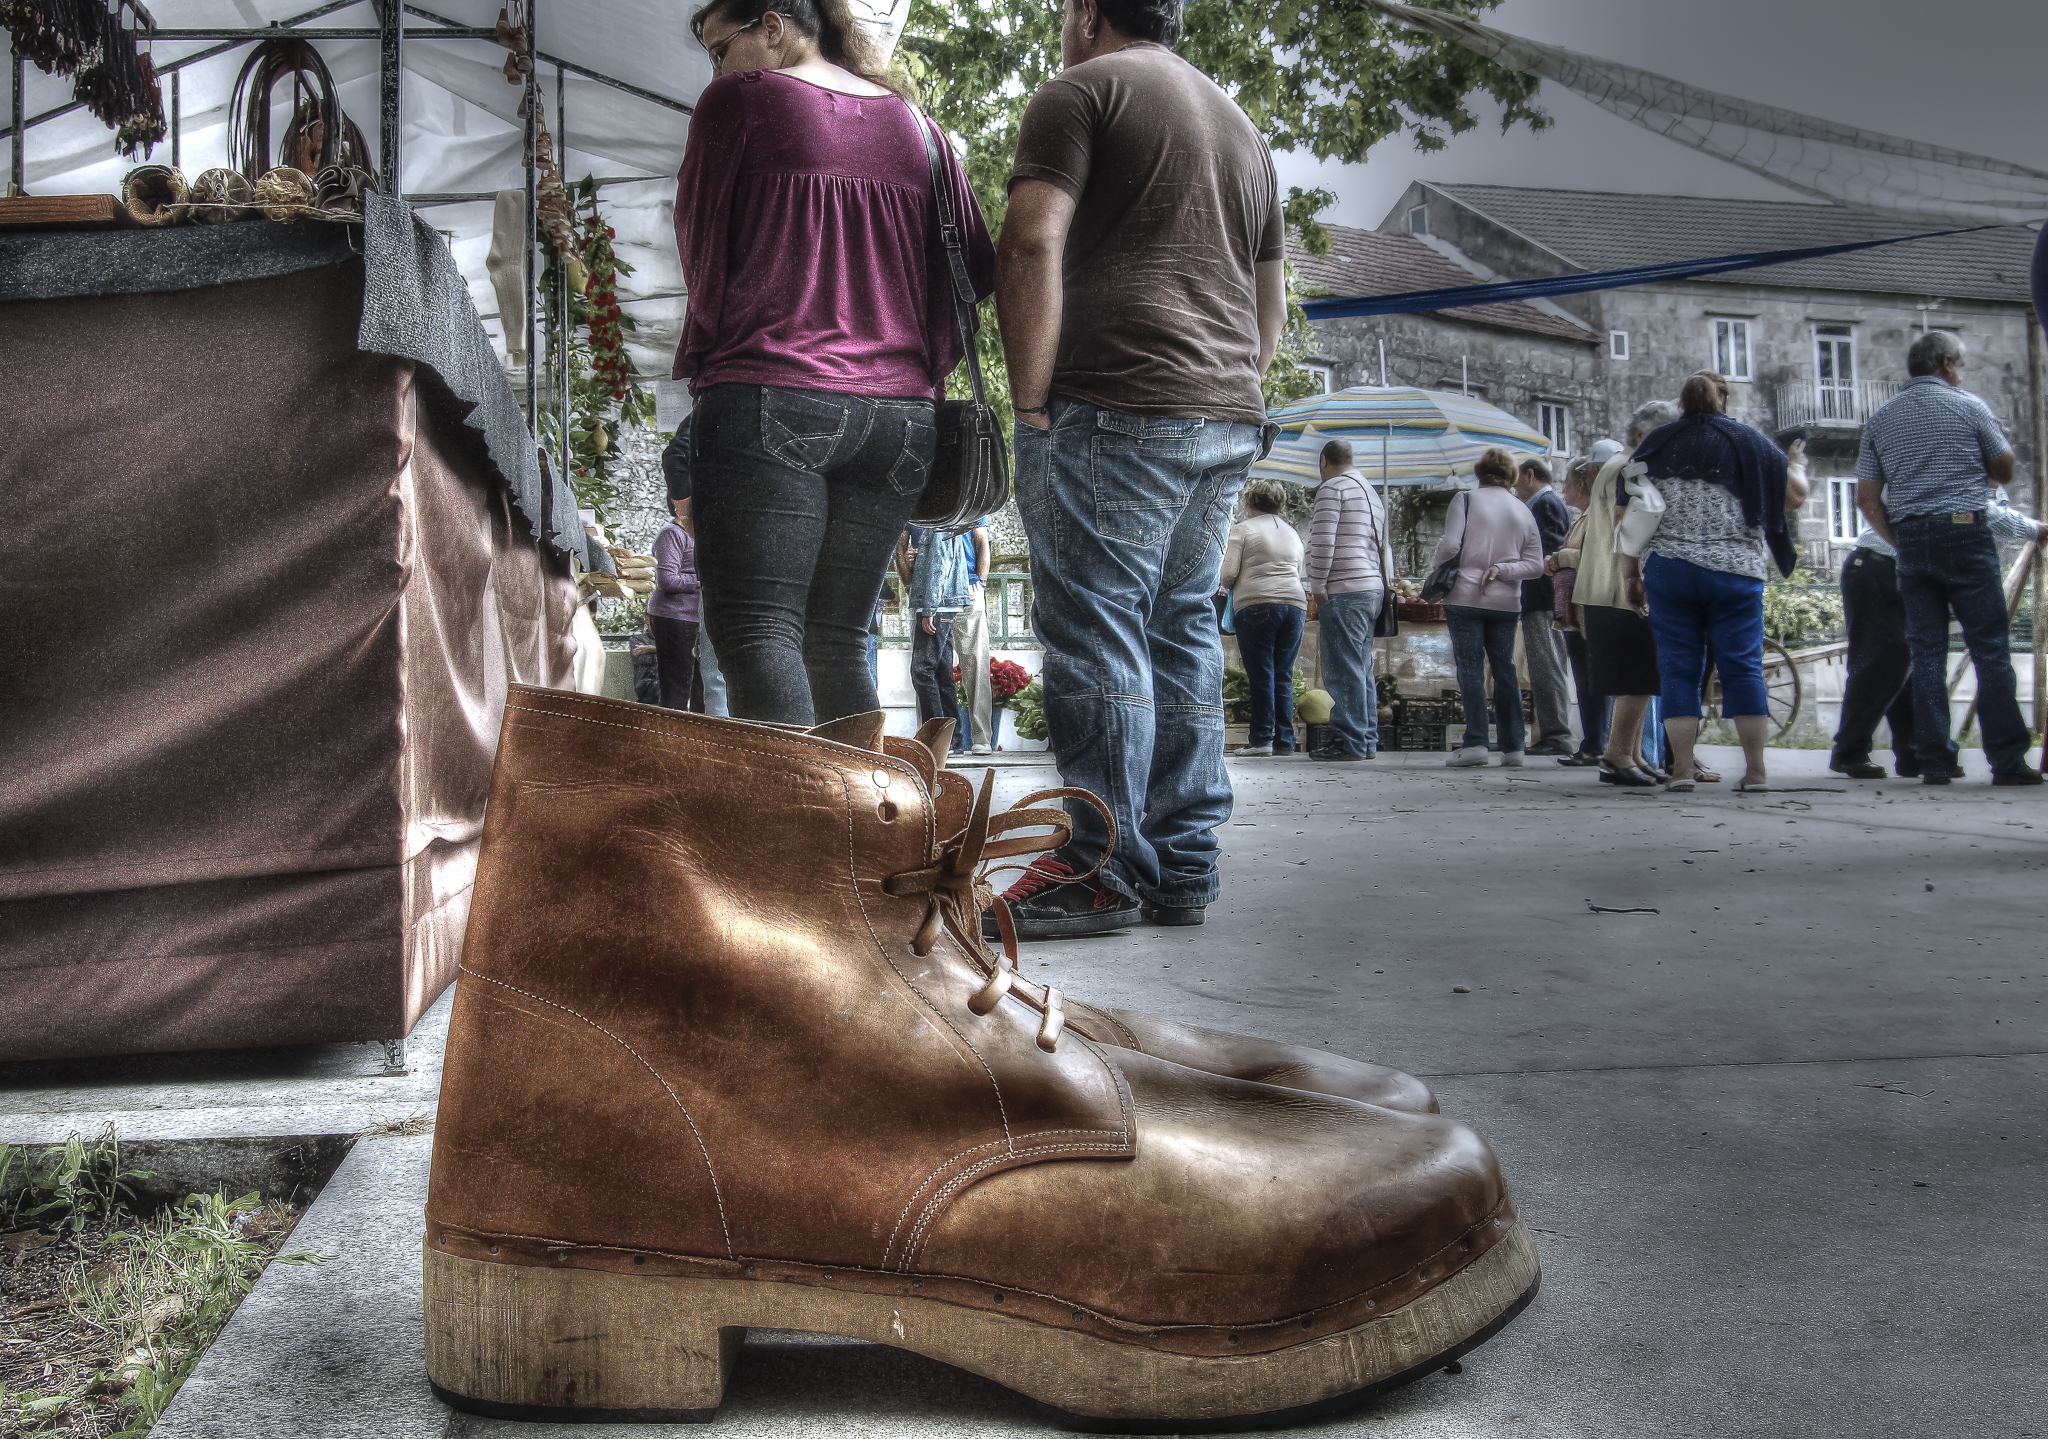
shoe, people, road, street, photo, boot, leg, spring, fashion, infrastructure, footwear, gente, feria, a77, g, ggl1, gaby1, xovesphoto, varios, some, sonya77, gabrielcorua